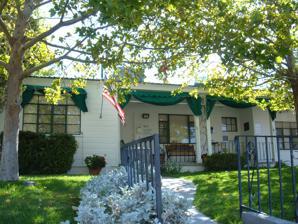
Building: Ernie Pyle House/Library
Country: United States of America
Year built: 1940
Historic house in New Mexico, United States United States historic place Ernie Pyle House U.S. National Register of Historic Places U.S. National Historic Landmark NM State Register of Cultural Properties Albuquerque Historic Landmark Entrance to Ernie Pyle House and Library Show map of New Mexico Show map of the United States Location 900 Girard Boulevard, SE, Albuquerque, New Mexico Coordinates 35°4′12.94″N 106°36′47.4″W / 35.0702611°N 106.613167°W / 35.0702611; -106.613167 Area less than one acre Built 1940 ( 1940 ) Architect Arthur McCollum Architectural style Modern Movement NRHP reference No. 97001103 NMSRCP No. 1659 Significant dates Added to NRHP September 22, 1997 Designated NHL September 20, 2006 Designated NMSRCP May 9, 1997 The Ernie Pyle House/Library is a historic house at 900 Girard Boulevard, SE in Albuquerque, New Mexico .  Built in 1940, it was the home of famed war correspondent Ernie Pyle from then until his untimely death in 1945 during World War II .  It now serves as a branch of the Albuquerque Bernalillo County Library , containing Pyle memorabilia and a monument to Pyle.  It was designated a National Historic Landmark in 2006. Description The former Ernie Pyle House is located in southern Albuquerque, at the southeast corner of Girard Boulevard and Santa Monica Avenue.  It is an architecturally undistinguished single-story ranch house , with a hip roof and wide clapboard siding.  Decorative touches that are original to its construction include some wrought iron railings.  The house's attached garage exhibits a conversion to a guest bedroom done under Ernie Pyle's ownership of the house in 1941.  The southern boundary of the property is lined by a picket fence built by Pyle, and occasionally mentioned in his correspondence. History Pyle and his wife, Jerry, had this house built in 1940 after years of roving the country as a columnist for Scripps-Howard Newspapers . Pyle was born in Indiana , but chose Albuquerque for a home after visiting many times and developing, in Pyle's words, "a deep, unreasoning affection" for New Mexico . Pyle's dispatches from military theaters overseas, which focused on the war through the experiences of front-line infantry soldiers, were read avidly by millions during World War II . He was the recipient of the Pulitzer Prize for distinguished war correspondence in 1944. Some of his columns mentioned the "little white house and picket fence" back in Albuquerque. Pyle was killed by enemy gunfire on the island of Ie Shima in 1945; his wife Geraldine died later that year. The City of Albuquerque acquired the house from the Pyle Estate in 1948 and converted it into its first branch library. Today, the Ernie Pyle Library houses a small collection of adult and children's books, as well as Pyle memorabilia and archives.  Although the house is an active branch library, its appearance as a home was carefully preserved. Both the interior room configuration and the landscaping, even the picket fence built by Pyle and the grave marker of his dog, Cheetah, have been preserved. It is visited by thousands of people every year from throughout the world. The house was listed on the National Register of Historic Places on September 22, 1997, and designated a National Historic Landmark on September 20, 2006. See also List of National Historic Landmarks in New Mexico National Register of Historic Places listings in Bernalillo County, New Mexico References